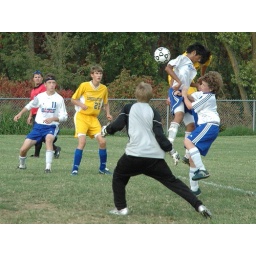
Defenders Erestu and #4 challenging for the cross in the box in front of ther GK